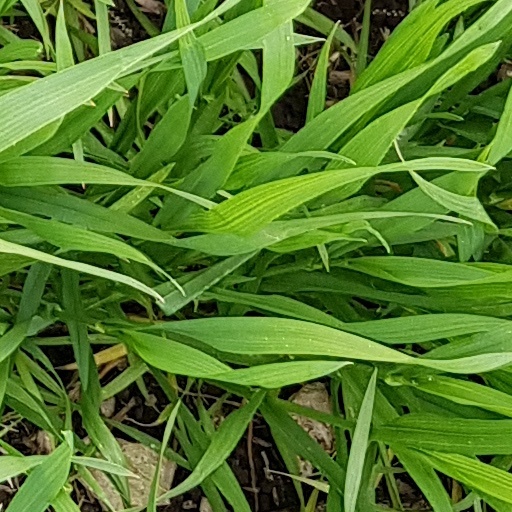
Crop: wheat